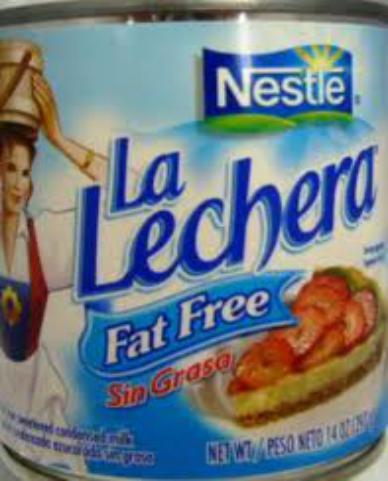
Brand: La Lechera
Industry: Food